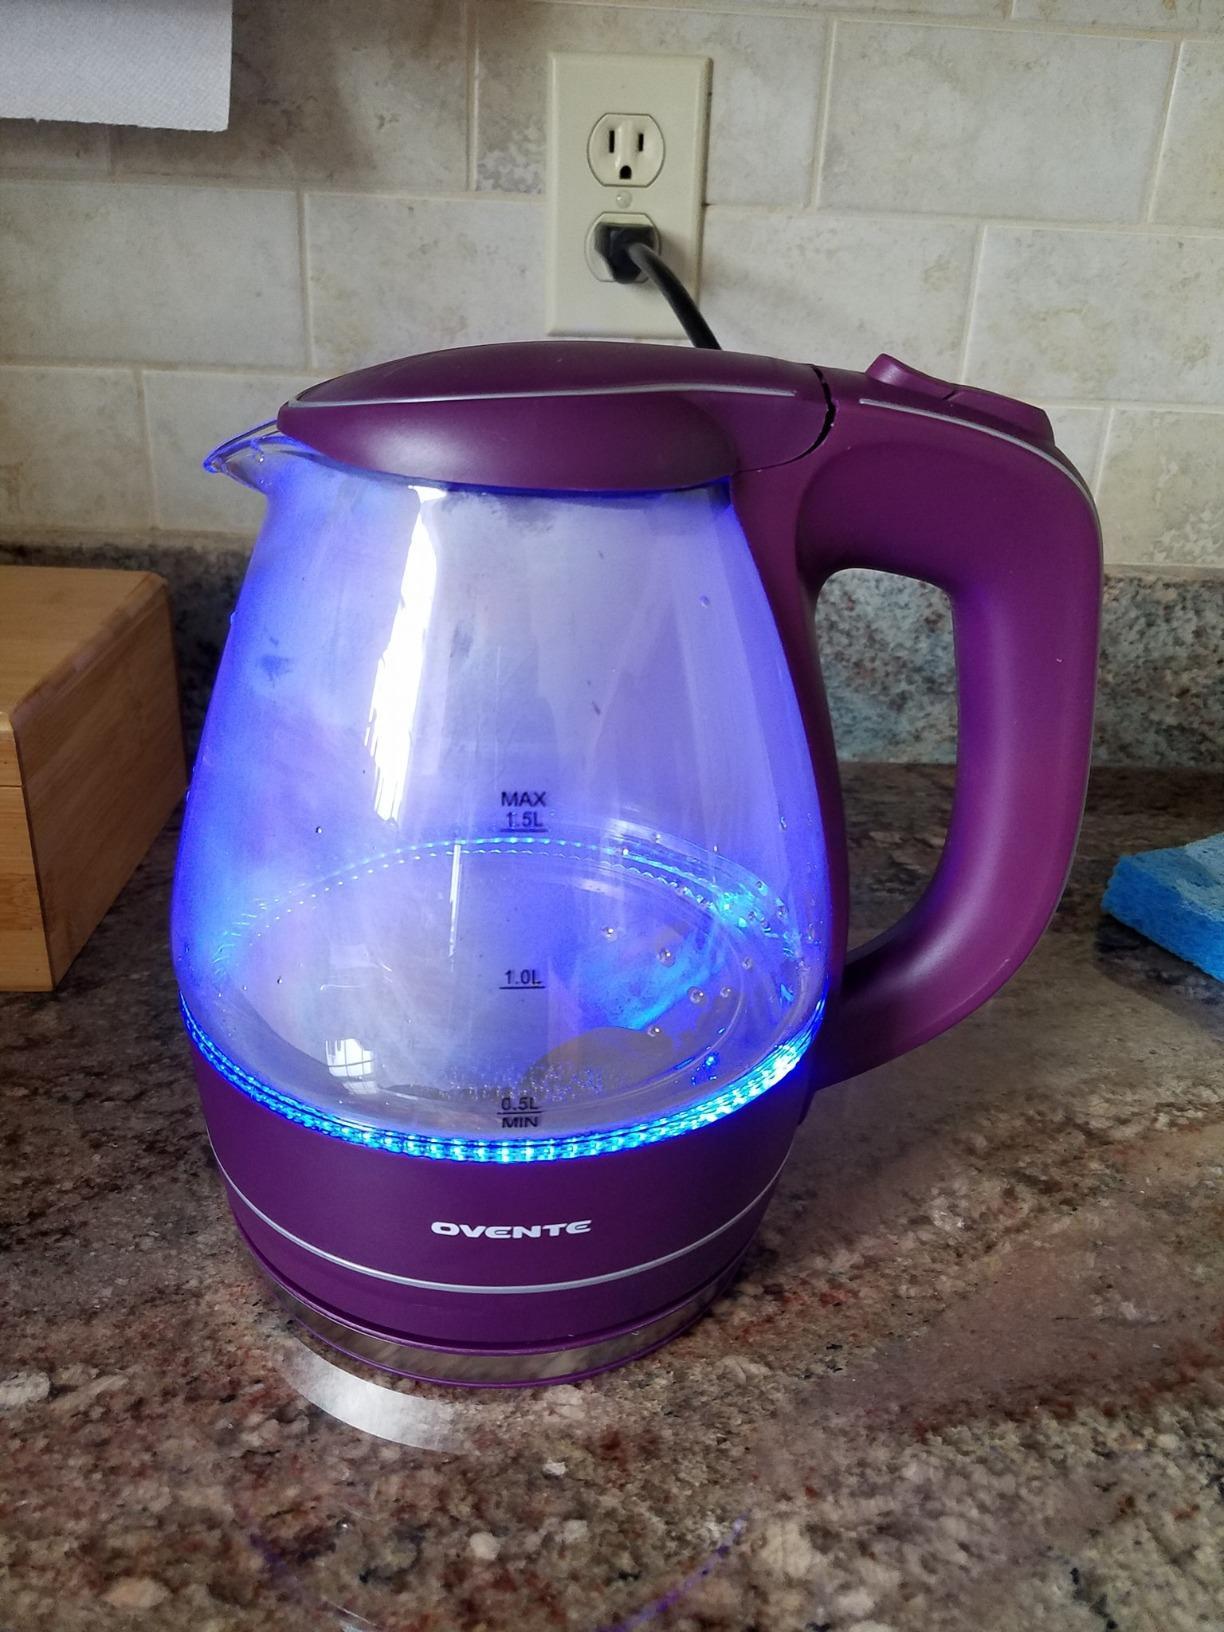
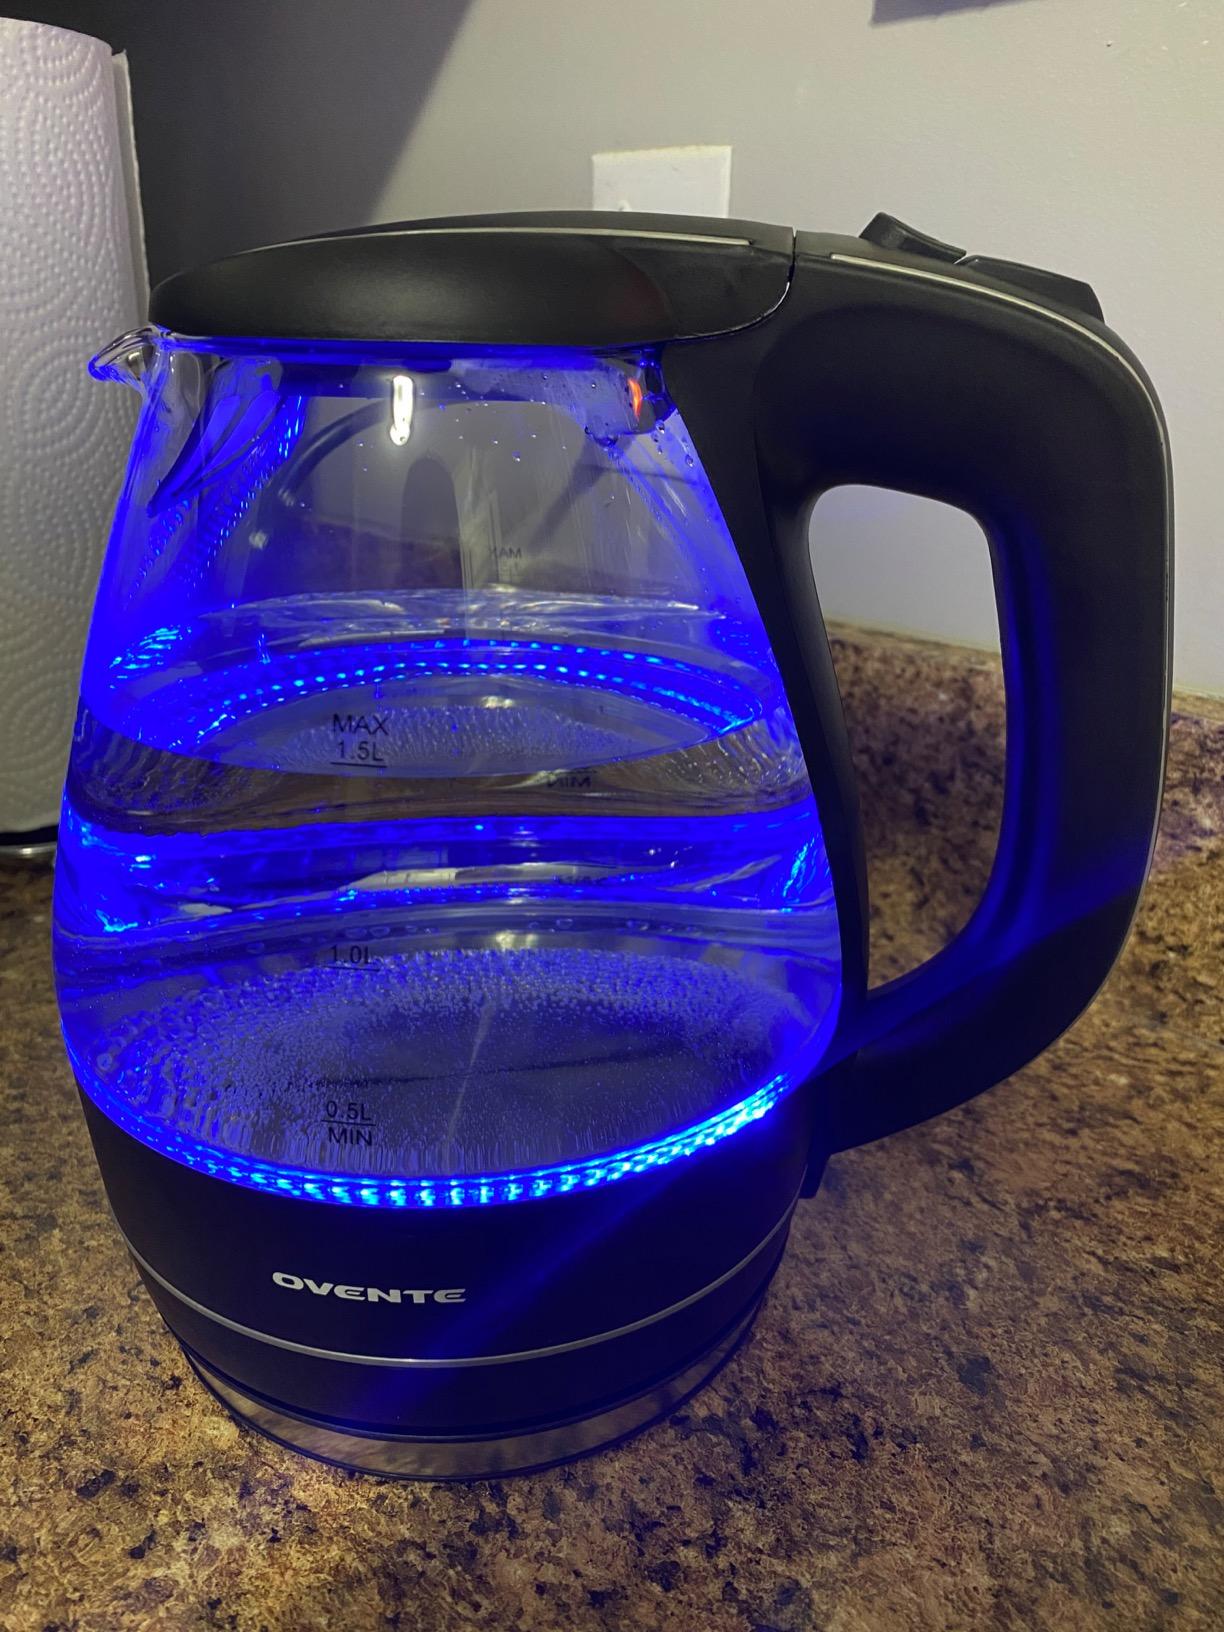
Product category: items_kettle
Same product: no